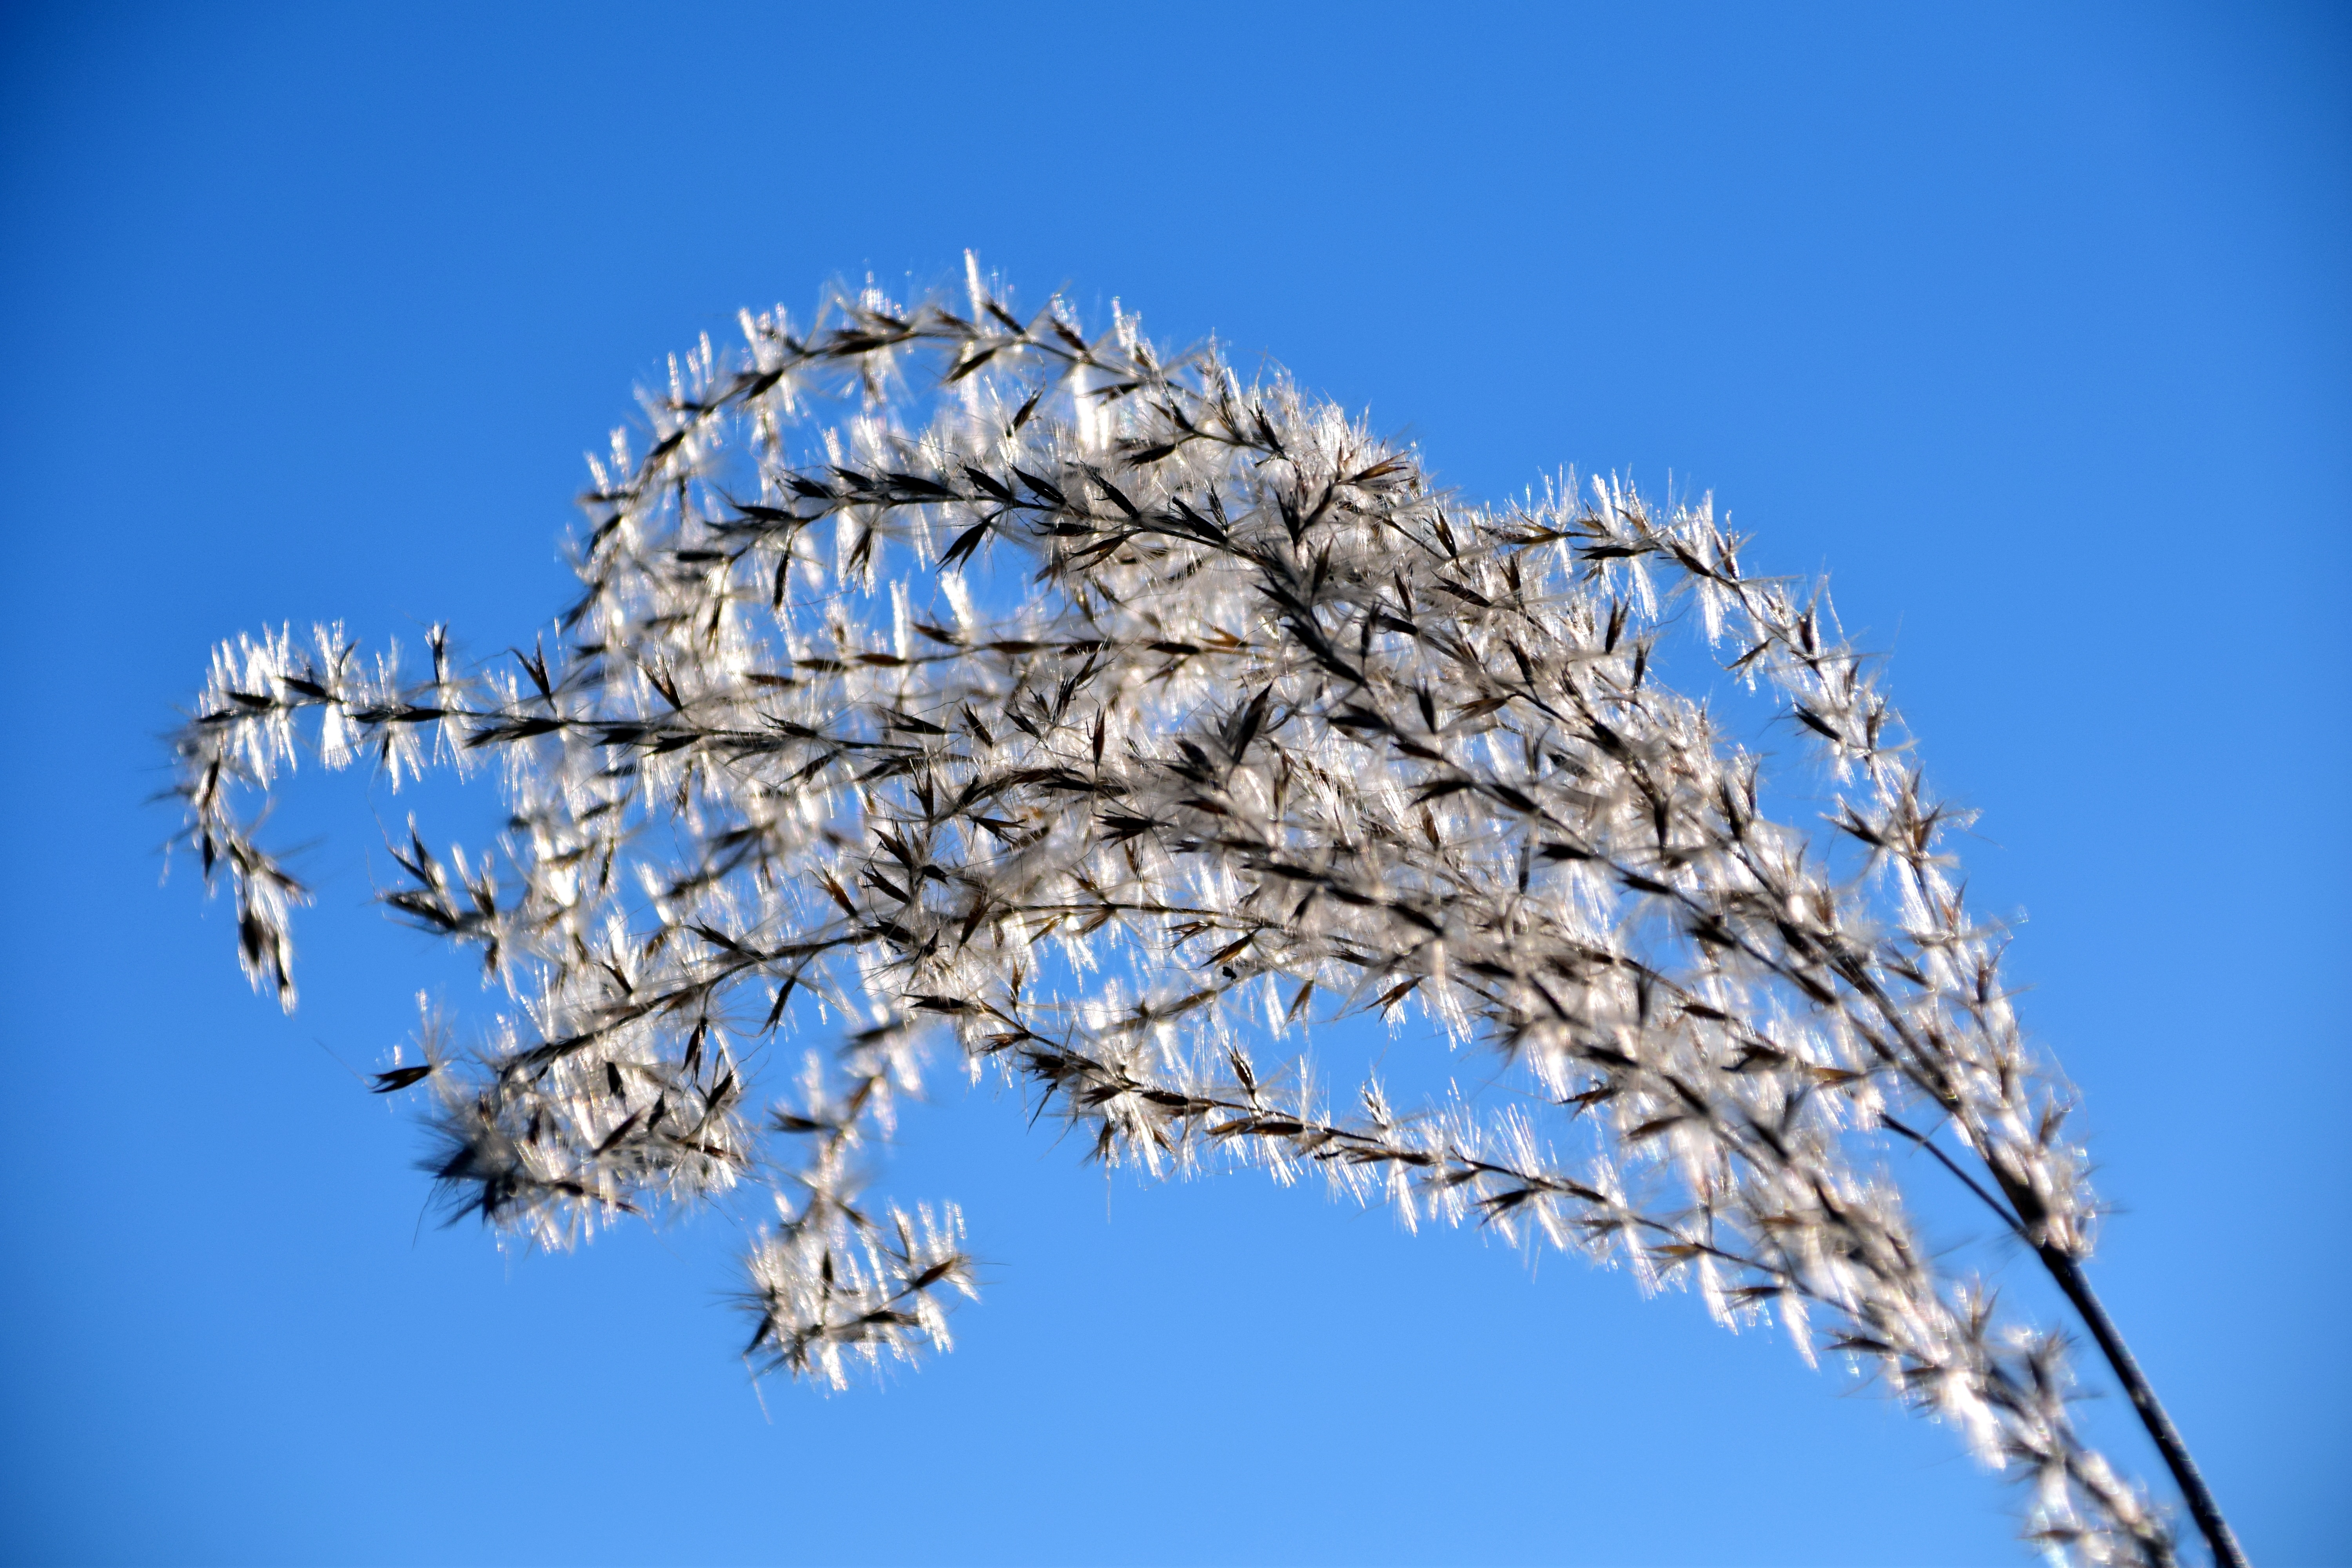
tree, nature, grass, branch, blossom, winter, plant, sky, sunlight, flower, frost, macro, autumn, brown, ear, close, twig, close up, blade of grass, seeds, beautiful, late summer, grasses, inflorescence, individually, flowering plant, grass ear, grass seed, grass family, woody plant, land plant